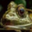
Label: frog